Impromptu No. 2 (Chopin)

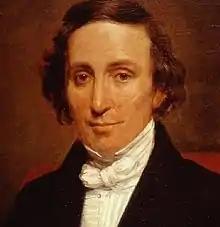
Chopin in 1840

Frédéric Chopin's Impromptu No. 2 in F major, Op. 36, was composed in 1839 and published in the following year.